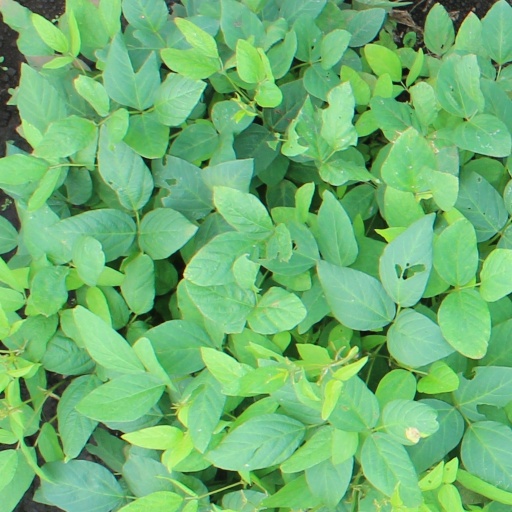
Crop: soybean